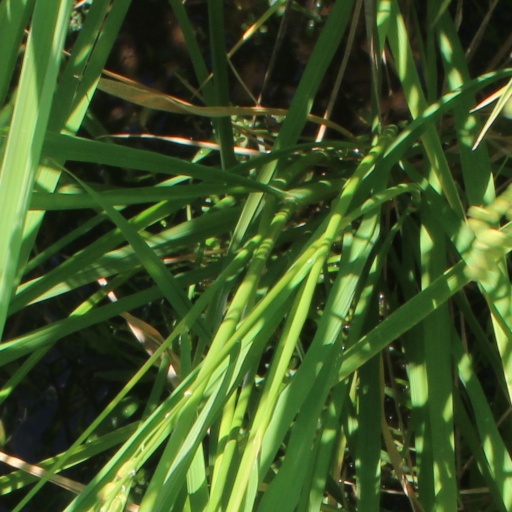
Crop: rice